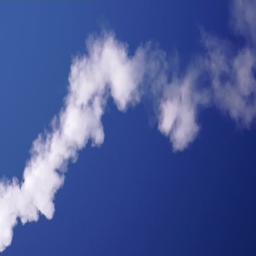
white smoke from trumpet in the blue sky